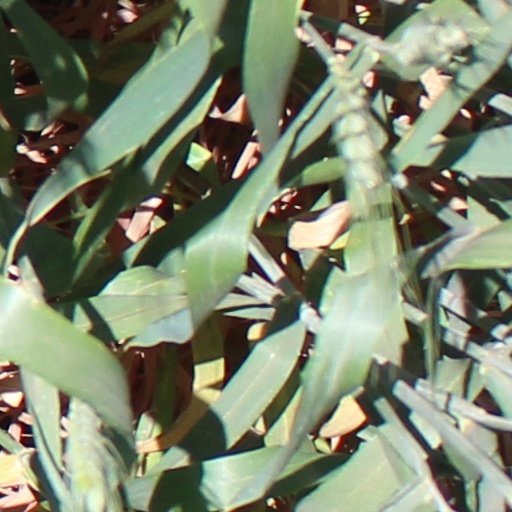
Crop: wheat